Bruno Perreau

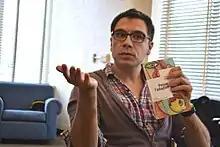
Perreau at the MIT Women's and Gender Studies Intellectual Forum in June 2012 holding his book "Penser l'adoption. La gouvernance pastorale du genre"

Bruno Perreau (PhD, Paris I Sorbonne; born December 15, 1976) is the Cynthia L. Reed Professor of French Studies at the Massachusetts Institute of Technology. He is also Faculty Associate at the Minda de Gunzburg Center for European Studies, Harvard University.